John Carpenter

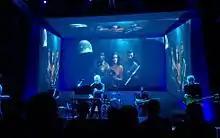
Carpenter performing live in October 2016

In a 2016 interview, Carpenter stated that it was his father's work as a music teacher that first sparked an interest in him to make music. This interest was to play a major role in his later career: he composed the music to most of his films, and the soundtrack to many of those became "cult" items for record collectors. A 21st-Century revival of his music is due in no small amount to the Death Waltz record company, which reissued several of his soundtracks, including "Escape from New York", "Halloween II", "", "Assault on Precinct 13", "They Live", "Prince of Darkness", and "The Fog".